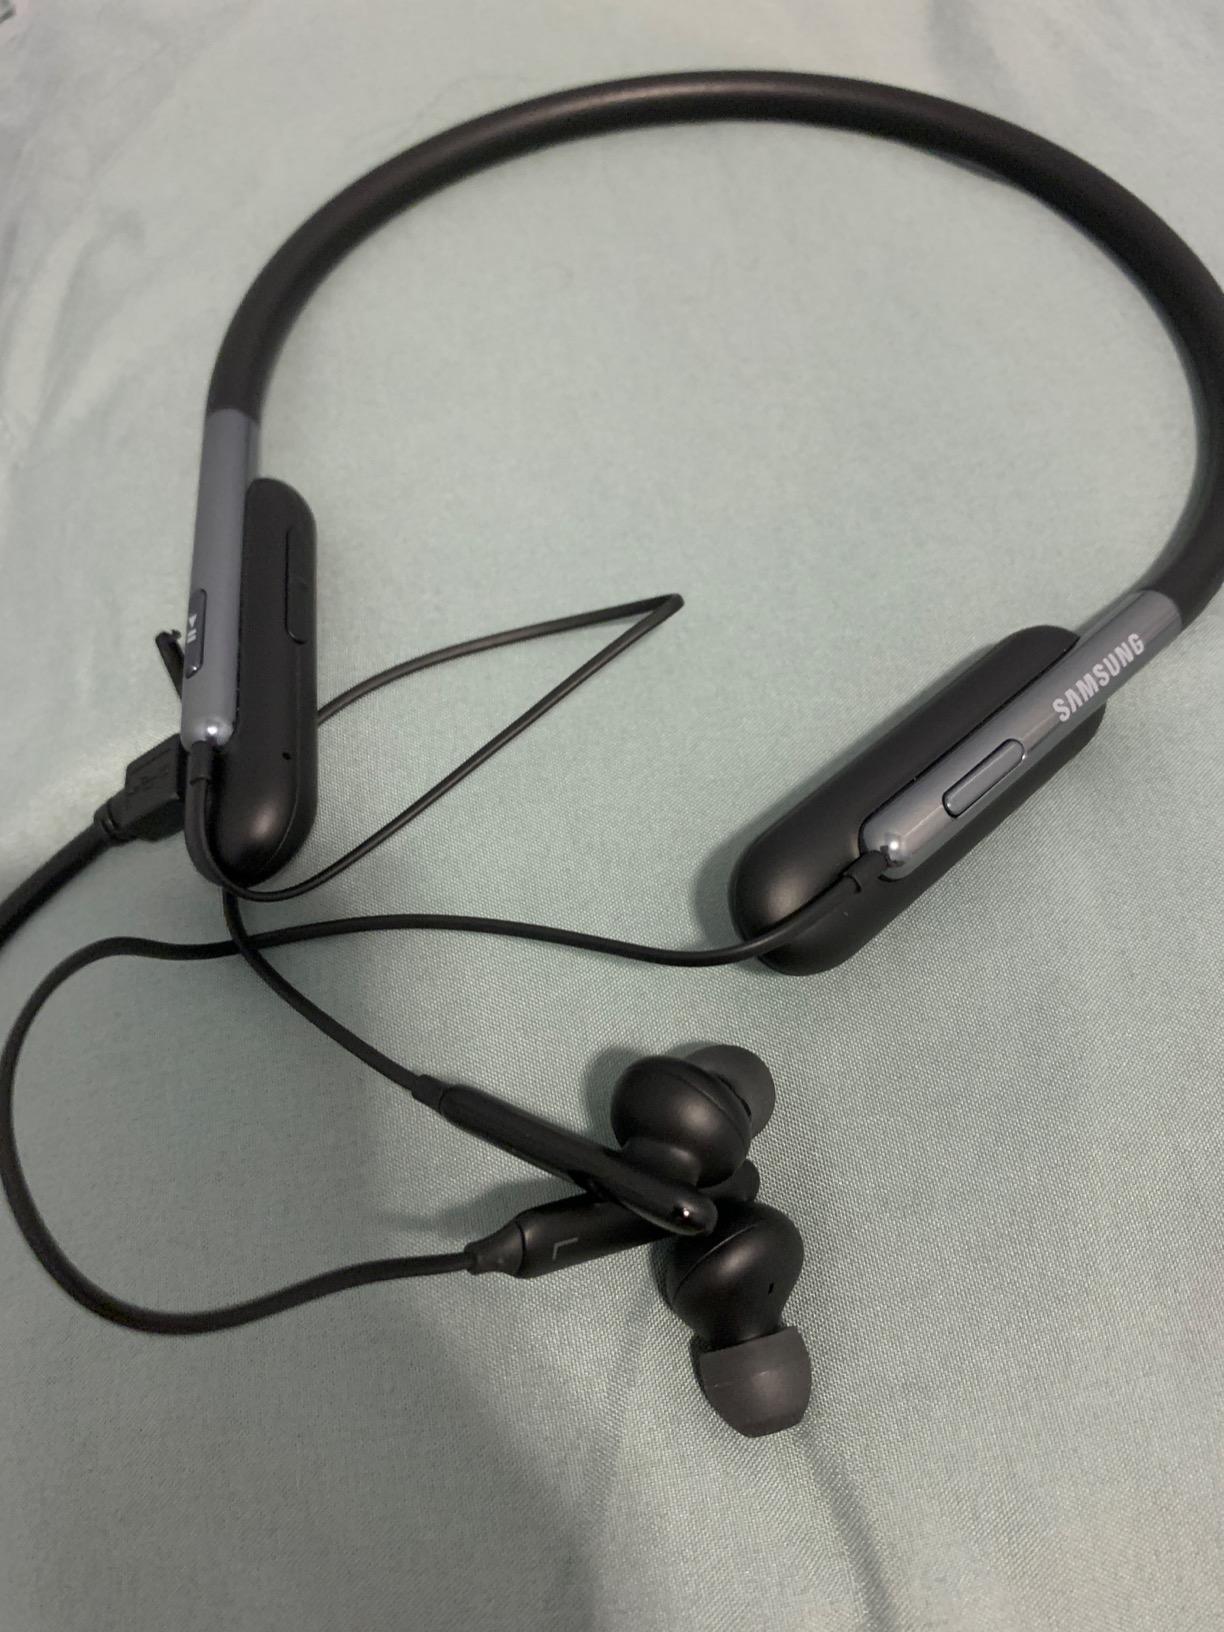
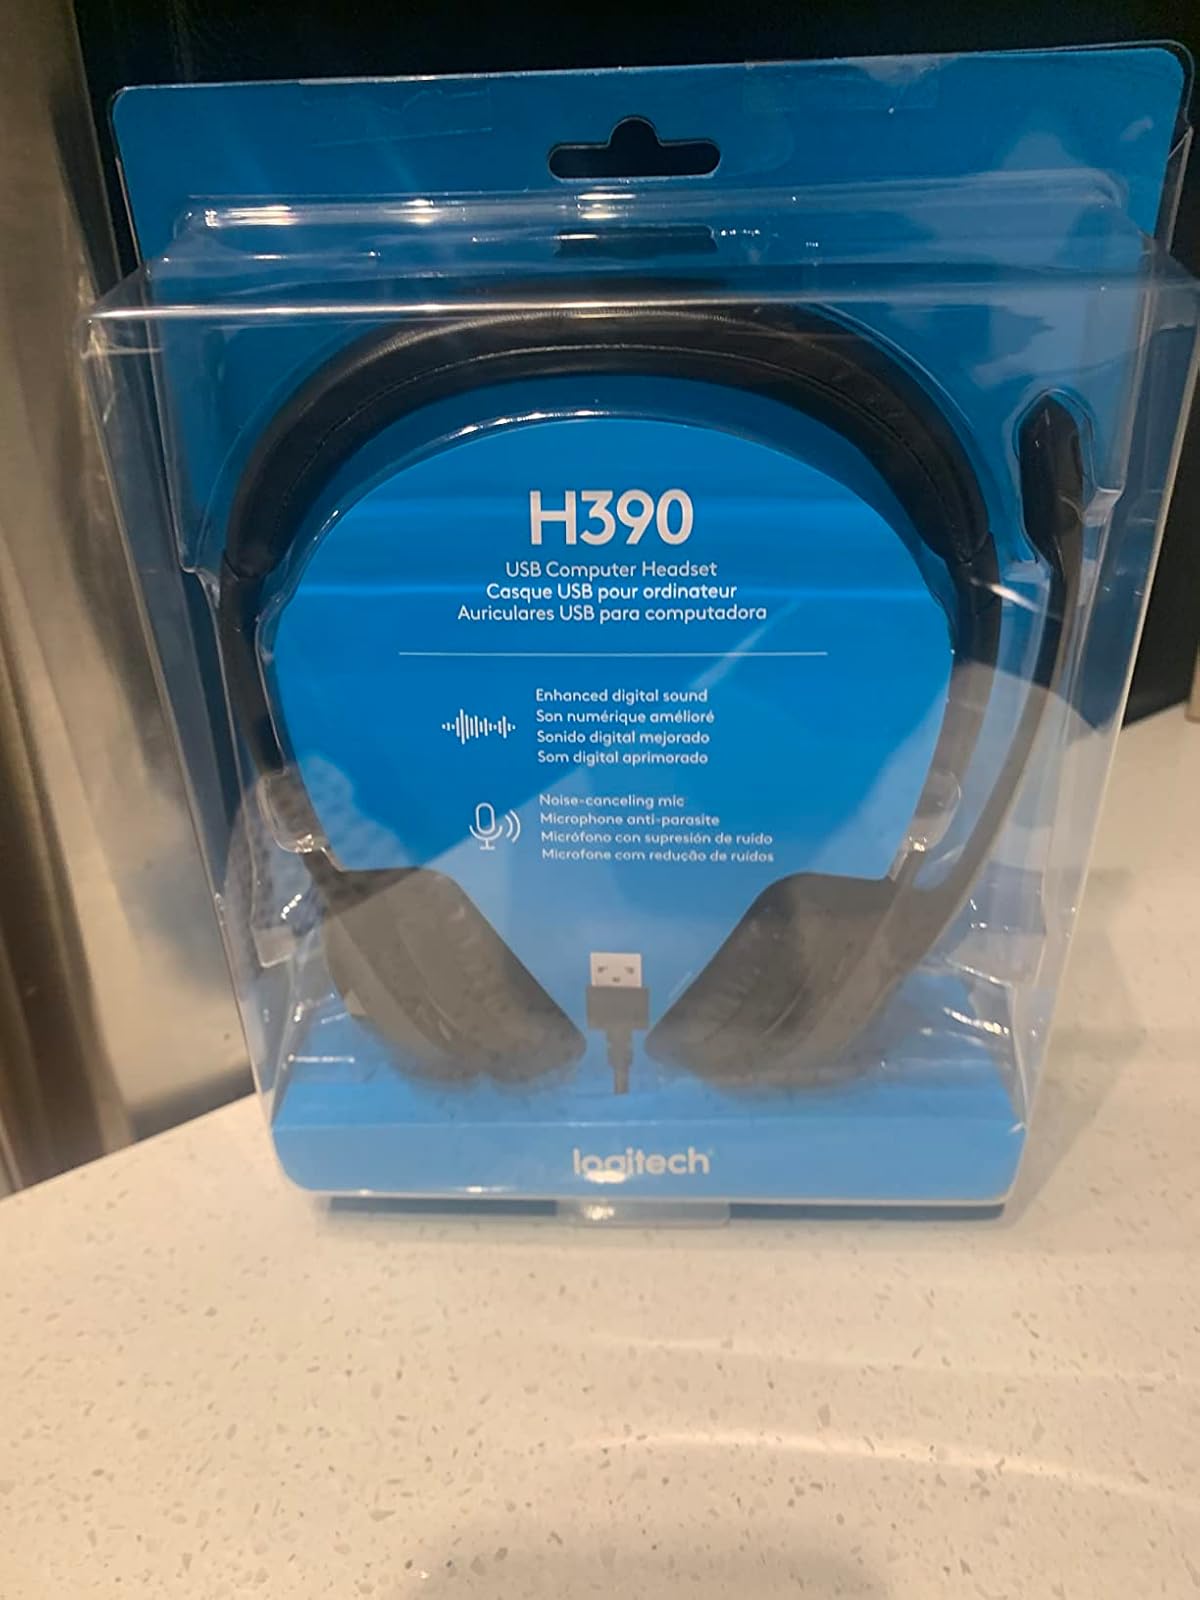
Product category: headphones
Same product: no